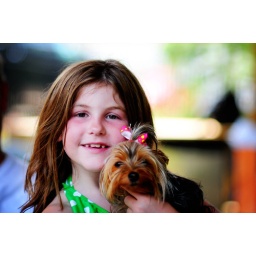
This dog is almost as much of a rock star in her eyes as her namesake.